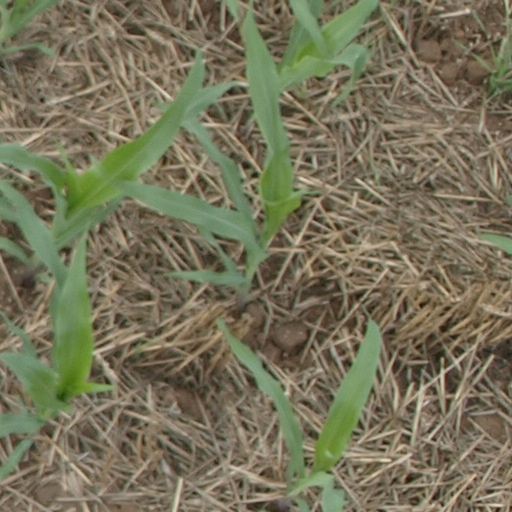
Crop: maize; corn